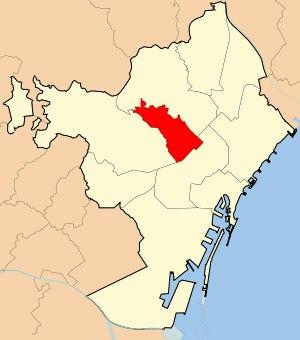
Le district de Gràcia est l'un des dix districts de la ville de Barcelone.